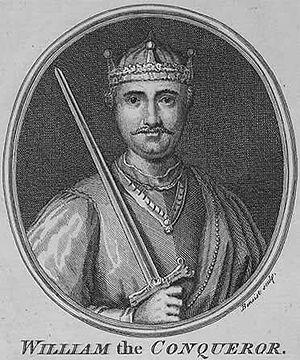
Guillaume le Conquérant